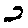
Label: 2